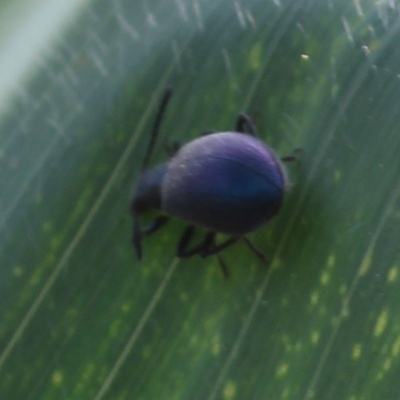
Crop: Maize
Condition: leaf beetle